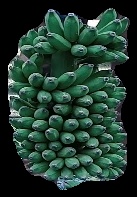
Variety: elakki-bale
Grade: grade1